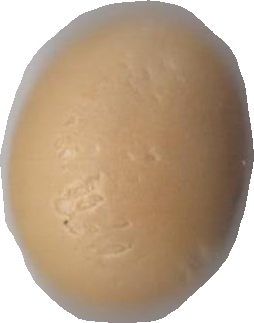
Variety: Dega